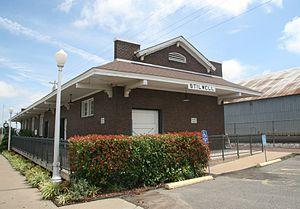
La ville américaine de Stilwell est le siège du comté d’Adair, dans l’État d’Oklahoma. Lors du recensement de 2000, elle comptait 3 276 habitants.